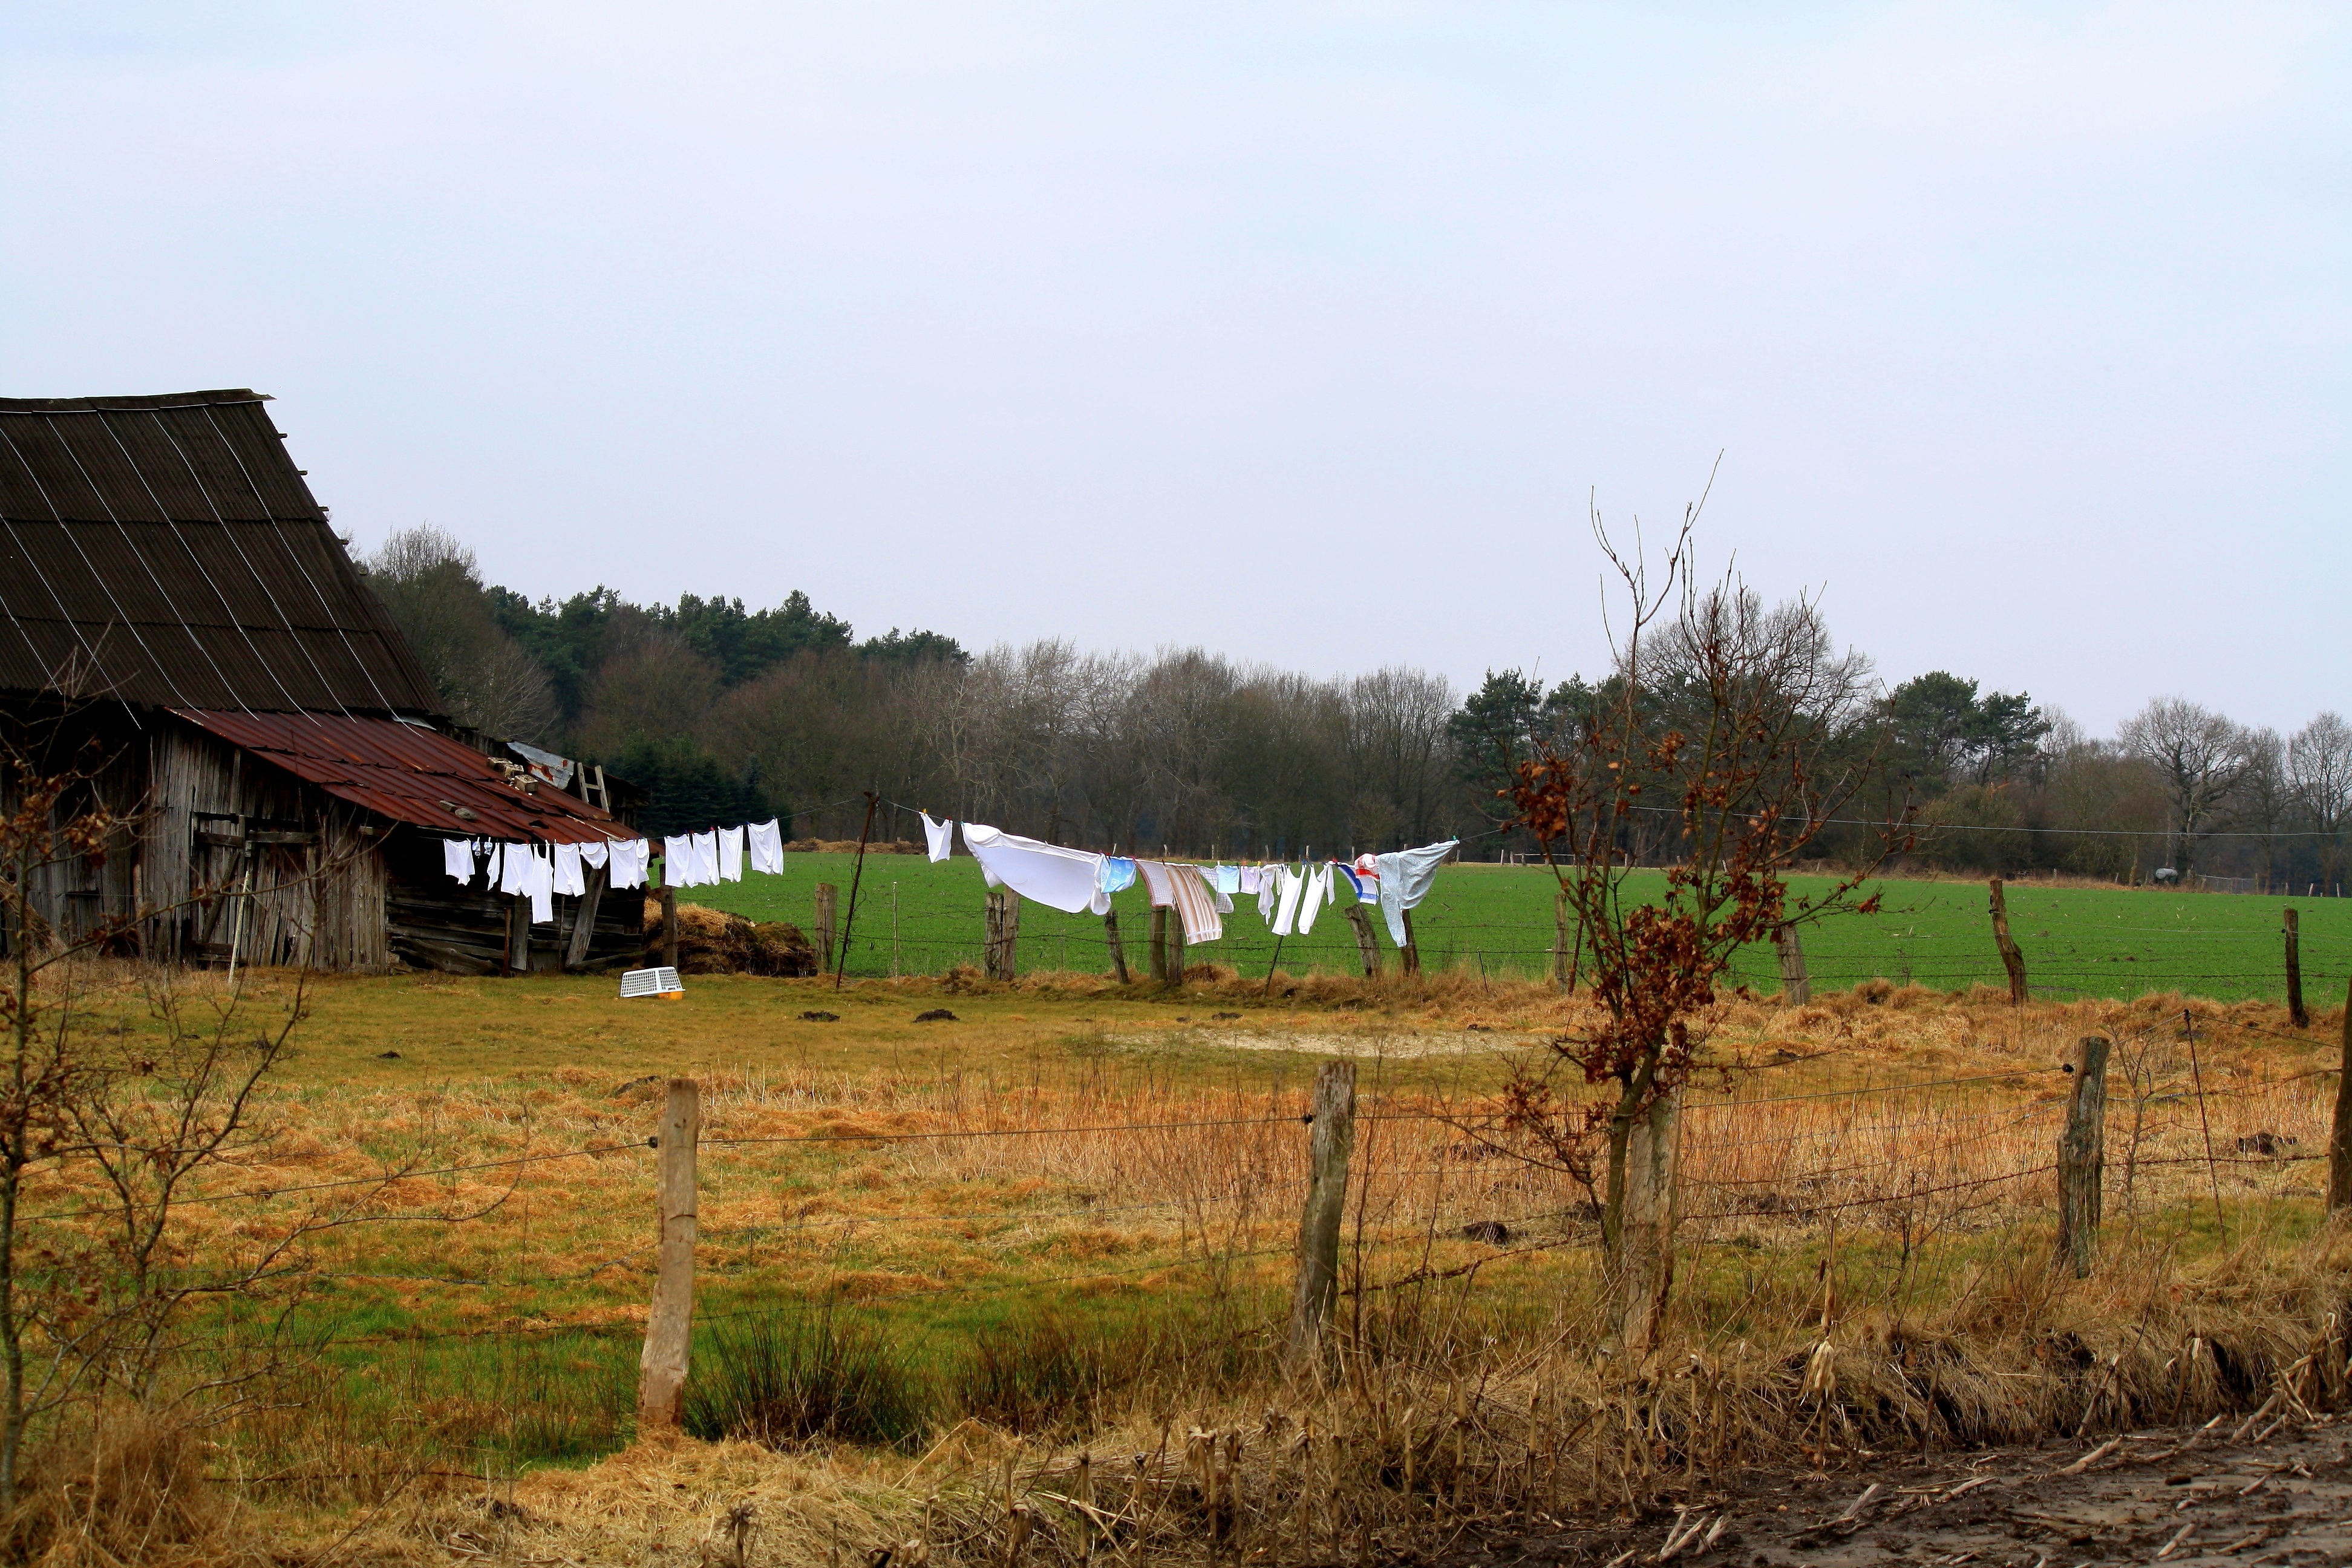
landscape, nature, fence, field, farm, meadow, prairie, village, pasture, ranch, soil, agriculture, old house, hof, lower saxony, pasture fence, rural area, clothes line